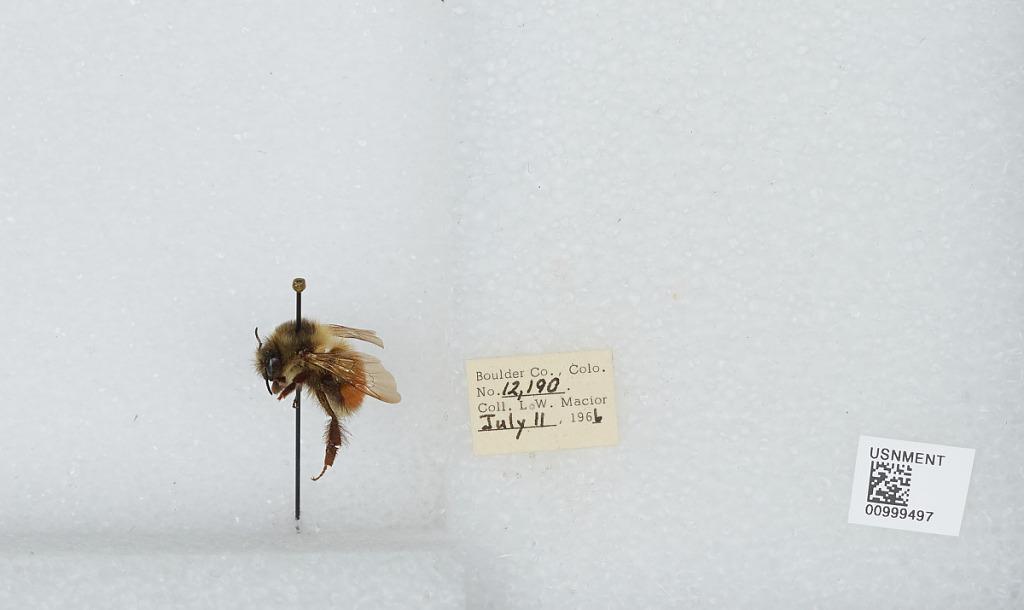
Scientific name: Bombus (Pyrobombus) melanopygus Nylander
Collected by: L. Macior
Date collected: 1966-7-11
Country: United States
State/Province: Colorado
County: Boulder
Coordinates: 40.015, -105.27